Pooh Shiesty

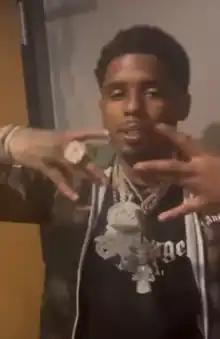
Pooh Shiesty in 2021

Lontrell Donell Williams Jr. (born November 8, 1999), better known by his stage name Pooh Shiesty, is an American rapper from Memphis, Tennessee. He signed with Gucci Mane's 1017 Records, an imprint of Atlantic Records in 2020, he rose to prominence following his collaborations with the label's founder and cohorts. That same year, his single "Back in Blood" (featuring Lil Durk) peaked at number 13 on the "Billboard" Hot 100. It preceded the release of his debut commercial mixtape "Shiesty Season" (2021), which peaked at number three on the "Billboard" 200. His stage name was given by his late brother, who adapted his childhood nickname "Mr. Pooh" with the vernacular slang term "shiesty"—referential of his lifestyle.